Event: Nepal Earthquake
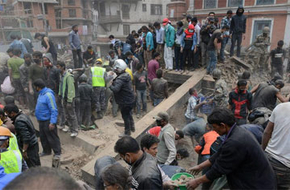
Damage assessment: damage